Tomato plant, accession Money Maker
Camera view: bottom (45 deg); turntable rotation: 240 degrees
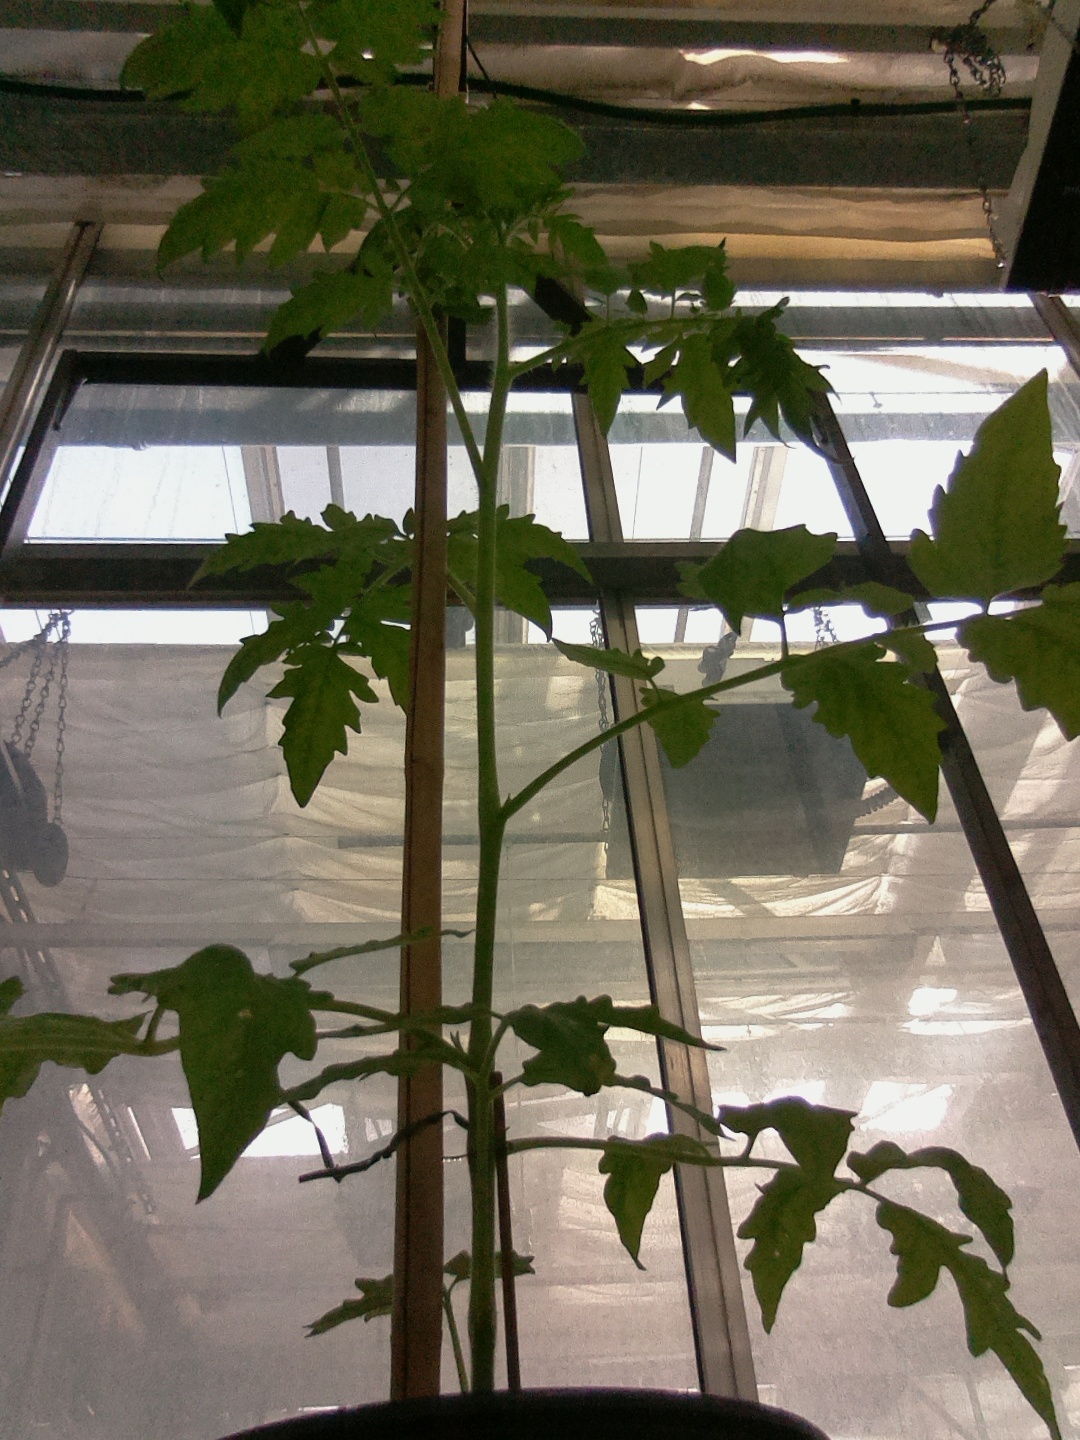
BBCH growth stage 15: 10 of true leaves visible